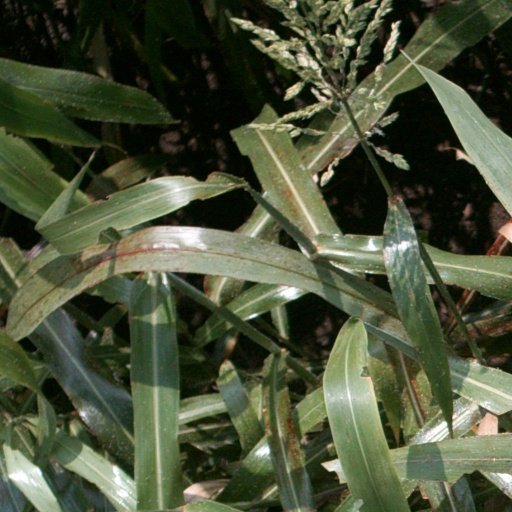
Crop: sorghum